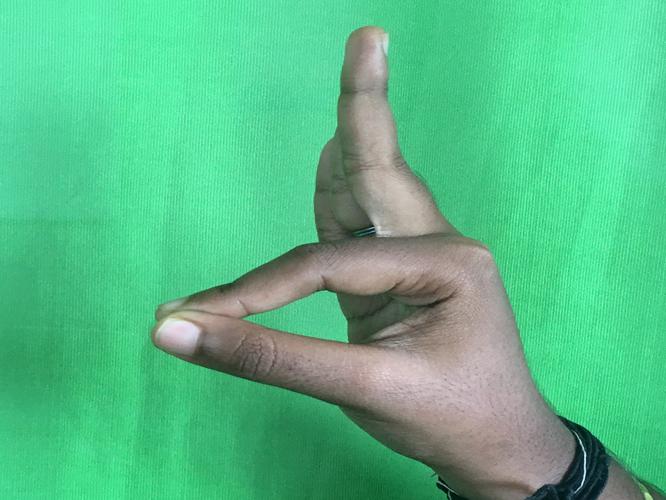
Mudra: Hamsasyam
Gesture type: single_hand